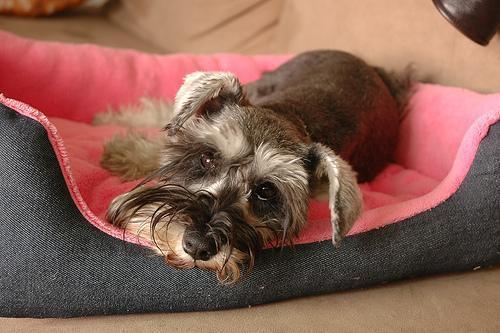
miniature_schnauzer